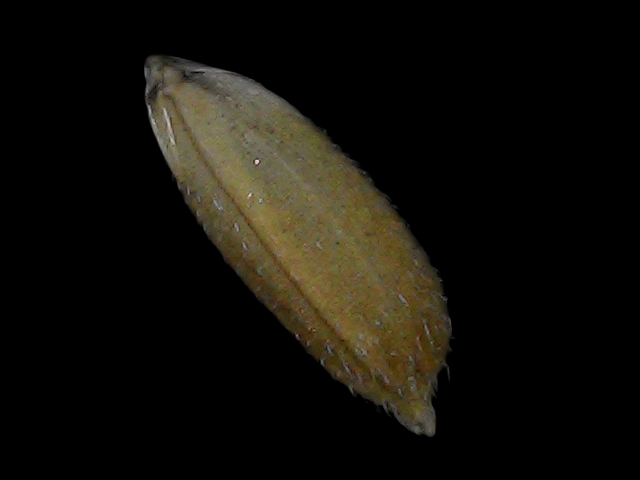
Rice variety: Bd93